Prince Henry, Duke of Gloucester

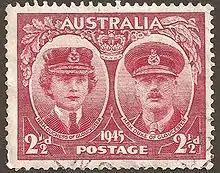
Stamp of Australia, 1945, showing the Duke and Duchess of Gloucester, when the Duke became Governor-General

On 31 March 1928, his father created him Duke of Gloucester, Earl of Ulster and Baron Culloden, three titles that linked him with three parts of the United Kingdom, namely England, Northern Ireland and Scotland. Prince Henry visited Canada in 1928.